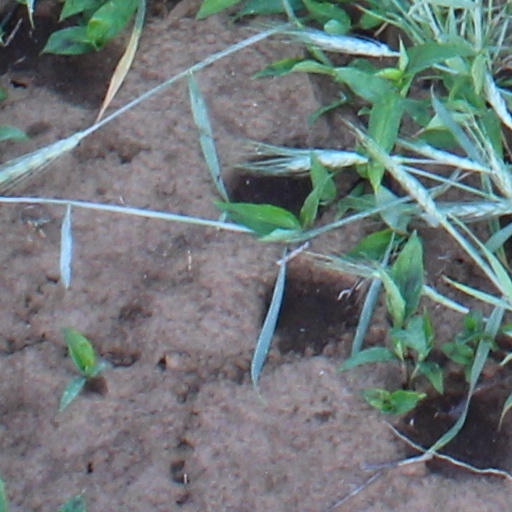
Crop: wheat